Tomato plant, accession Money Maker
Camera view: vertical (180 deg); turntable rotation: 330 degrees
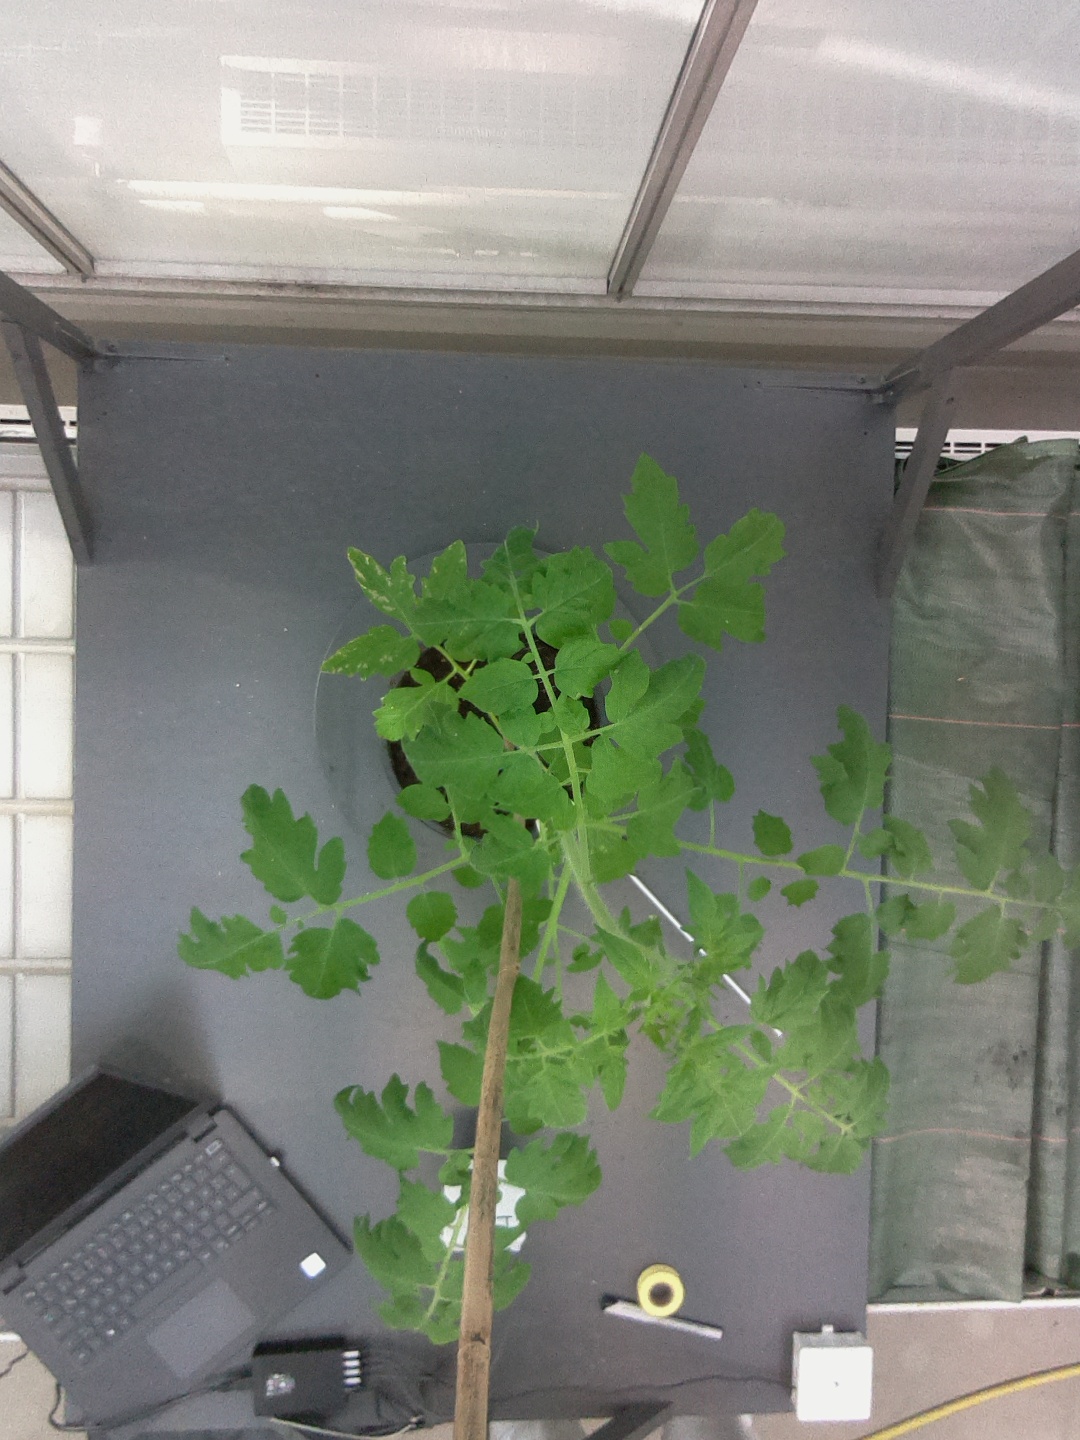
BBCH growth stage 20: First Side shoot start formed